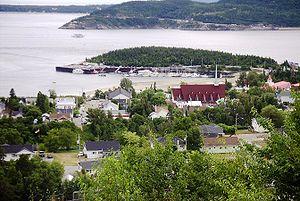
Tadoussac, au confluent du fjord du Saguenay et du fleuve Saint-Laurent
L'Association des plus beaux villages du Québec est un organisme culturel ayant pour objectif de promouvoir dans les municipalités villageoises du Québec la préservation et la mise en valeur du patrimoine architectural et historique et la qualité du paysage. Elle compte 35 villages membres répartis dans onze régions touristiques. Elle a été fondée en 1997 par Jean-Marie Girardville.
Le Festival de la chanson de Tadoussac est un événement annuel ayant lieu en juin à Tadoussac dans la région de la Côte-Nord au Québec.